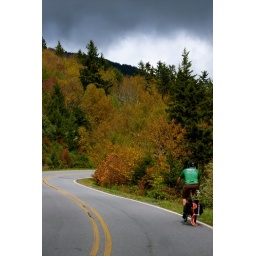
Smells like a green Yankee Candle...or that candle in the store in the mall far far from here smells like this.